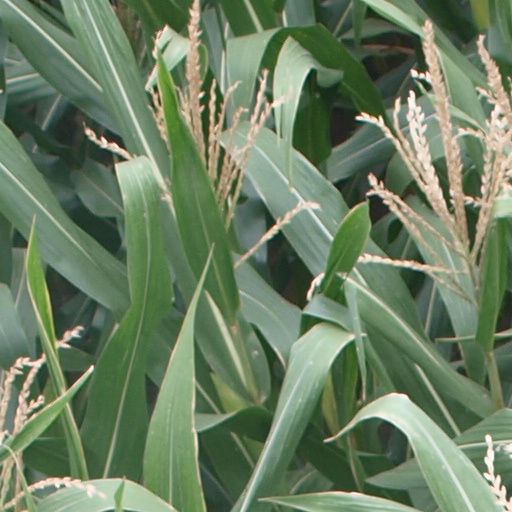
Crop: maize; corn